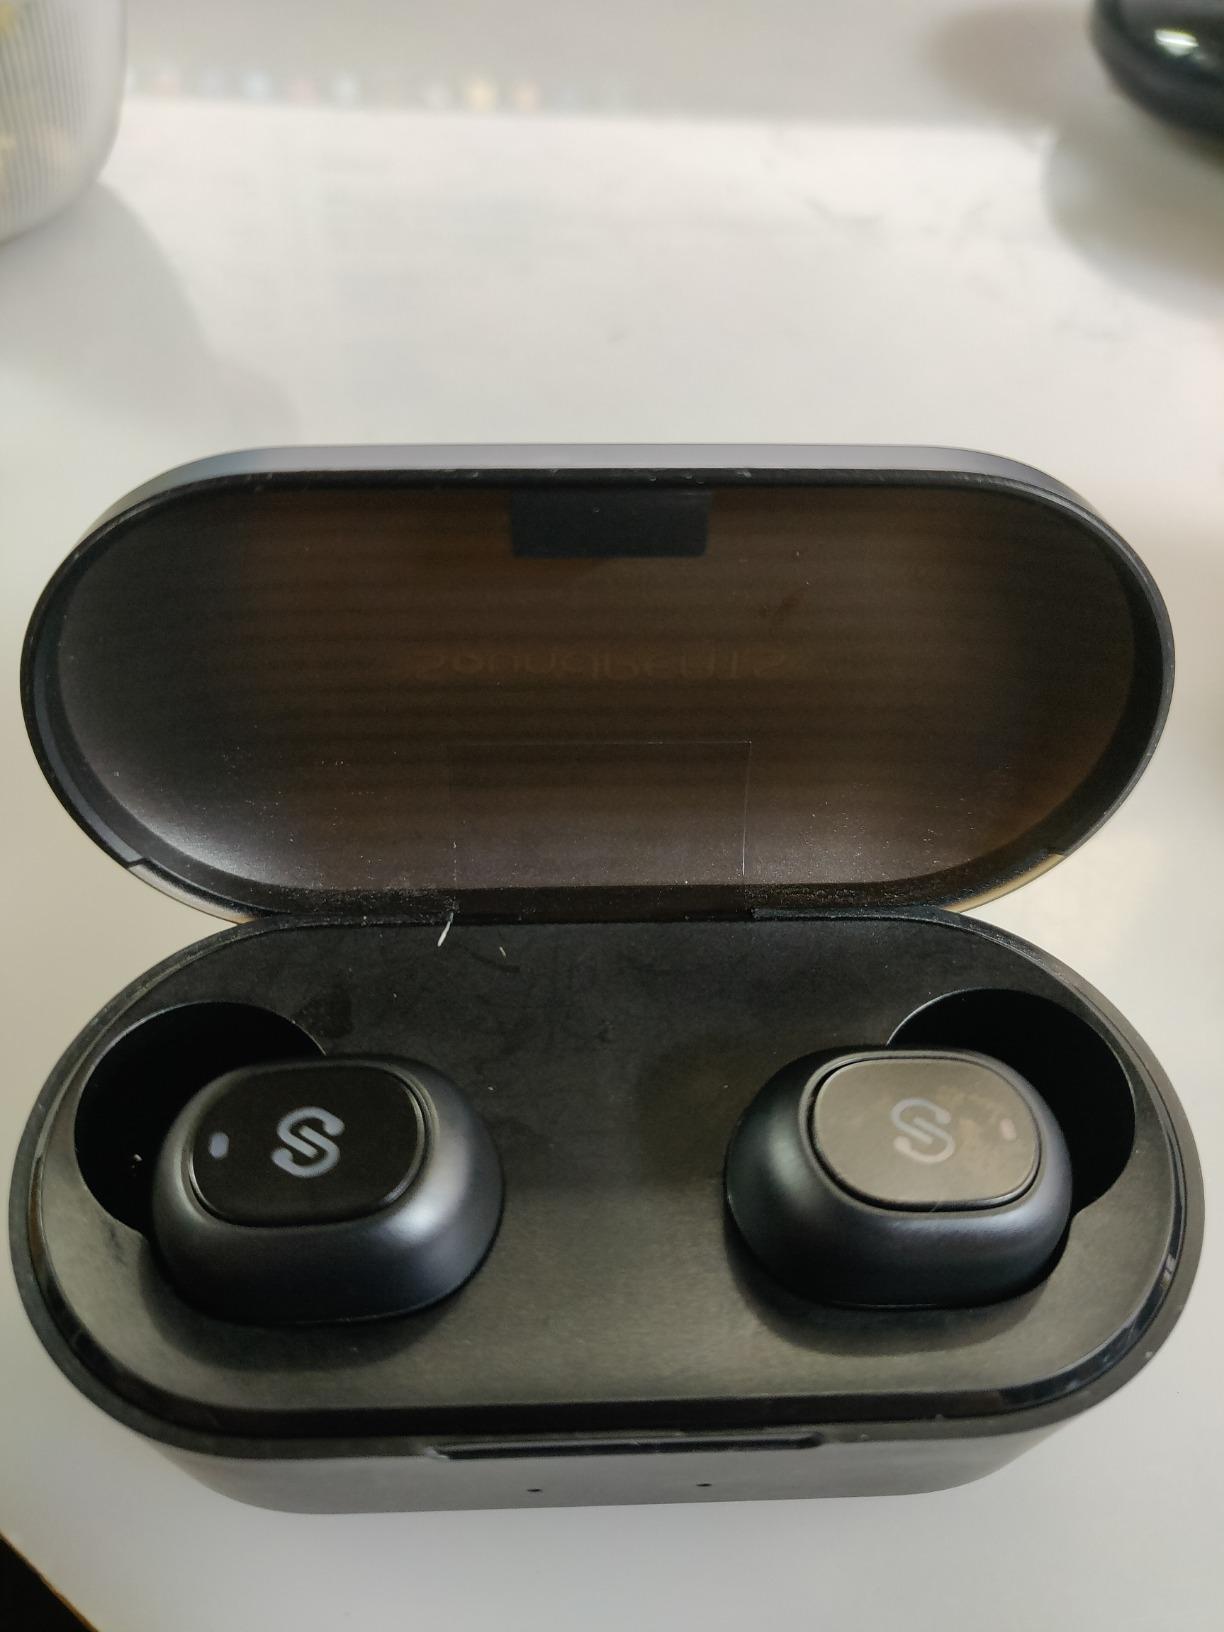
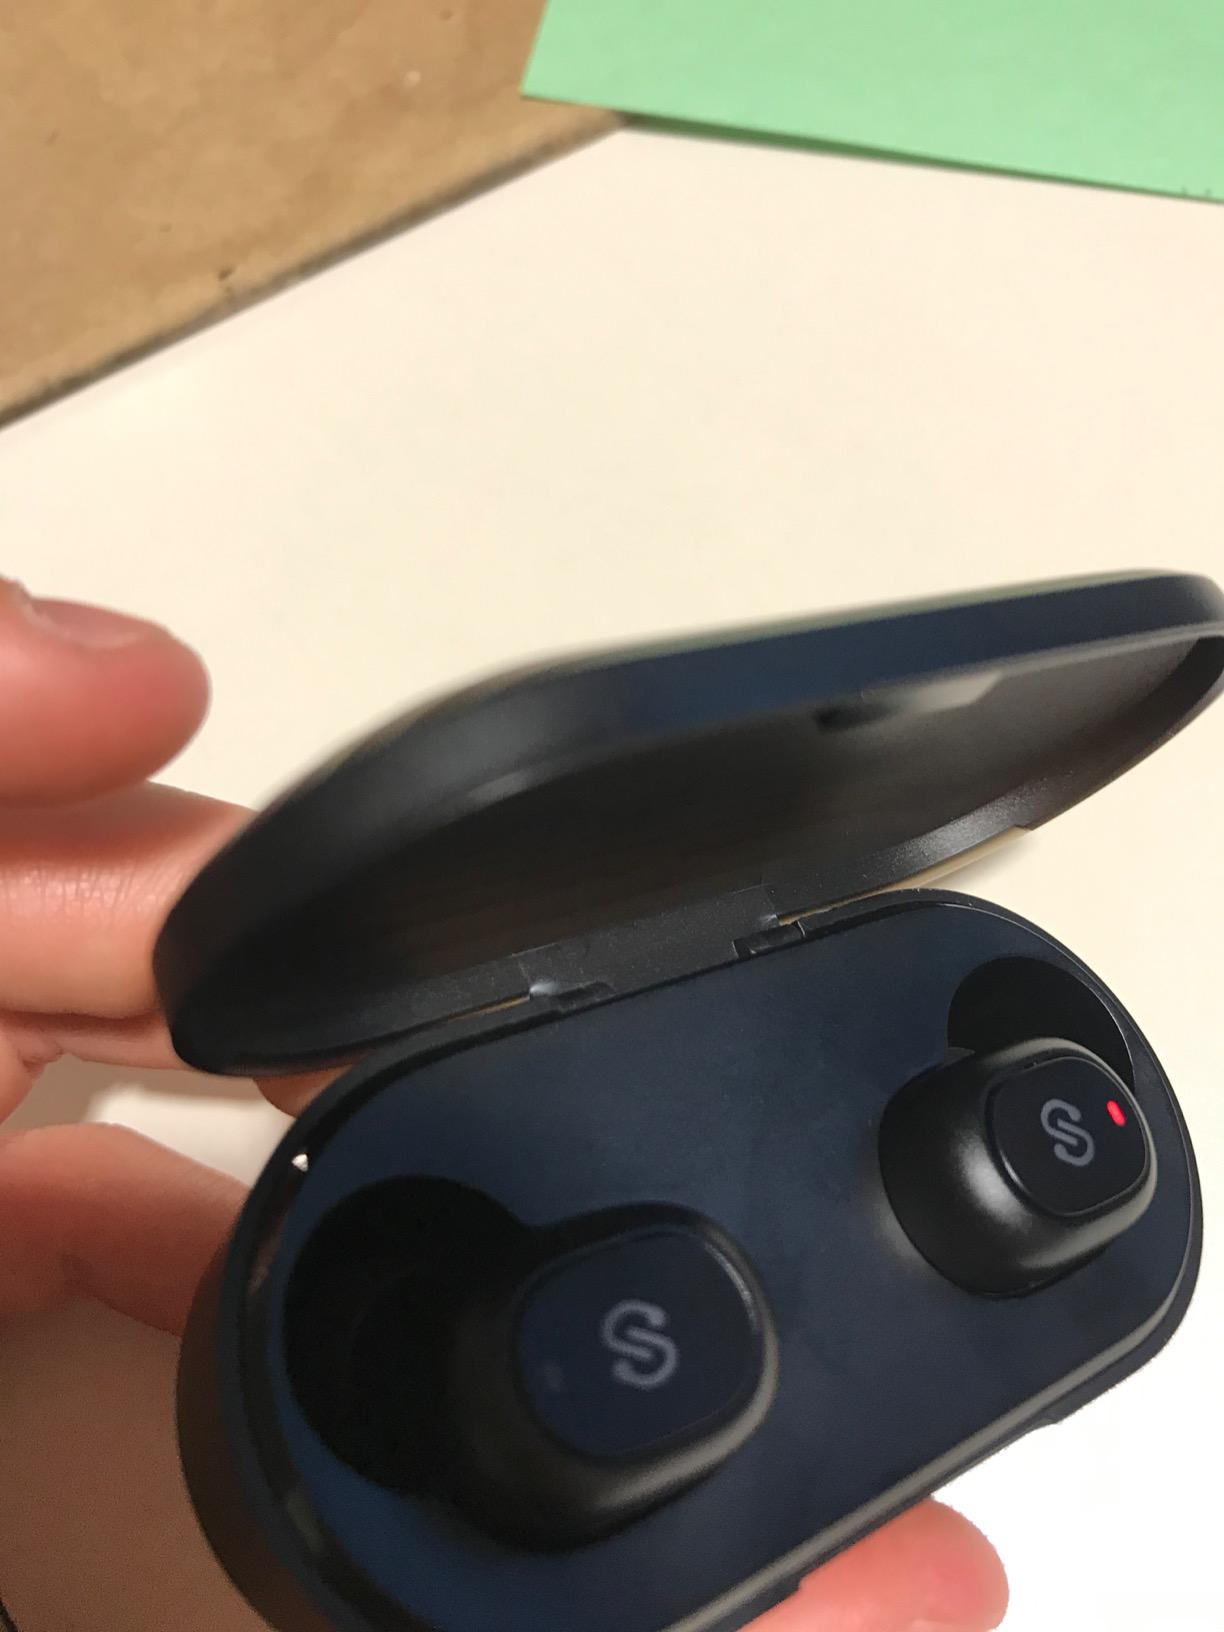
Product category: earbuds
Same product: yes